Chatham Hall

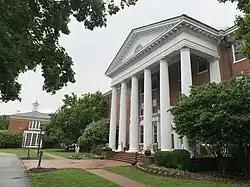
Pruden Hall, the administrative building for Chatham Hall

Chatham Hall is a grade 9-12 girls' boarding school in Chatham, Virginia, United States, founded in 1894 as Chatham Episcopal Institute. Tuition for the 2024-2025 school year is $28,500 (day students), $58,750 (5-day boarding), and $68,000 (7-day boarding). More than half of the student body receives financial aid.